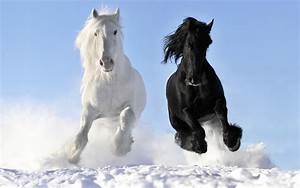
Label: horse